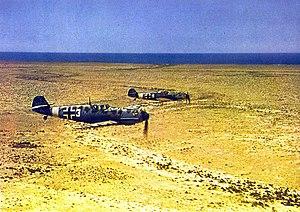
Hans-Joachim Marseille, né le 13 décembre 1919 à Berlin et mort le 30 septembre 1942 vers Sidi-Abd-el-Rahman, est un pilote de chasse allemand, as de l'aviation durant la Seconde Guerre mondiale.